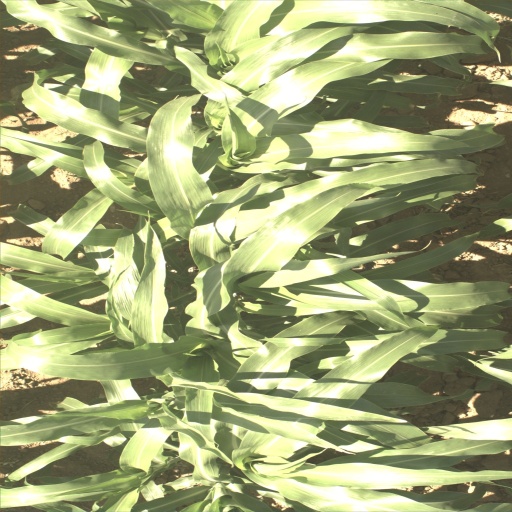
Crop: sorghum